Deepdene House and Gardens

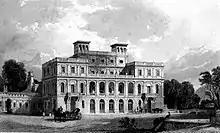
Deepdene House in 1842

Deepdene was an estate and country house occupying land to the southeast of Dorking, Surrey, England. The remains of the gardens are Grade II* listed with the adjoining Chart Park on the Register of Historic Parks and Gardens.